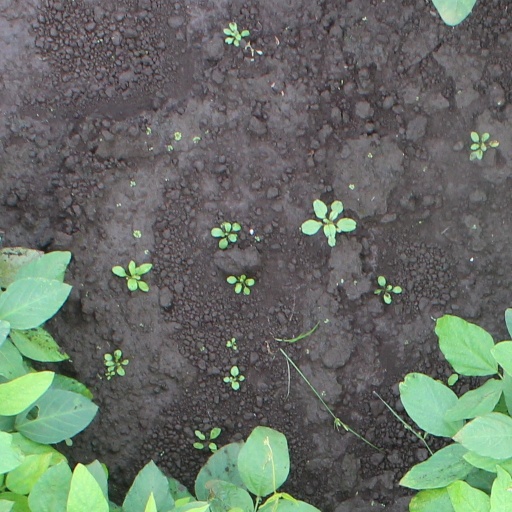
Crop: soybean